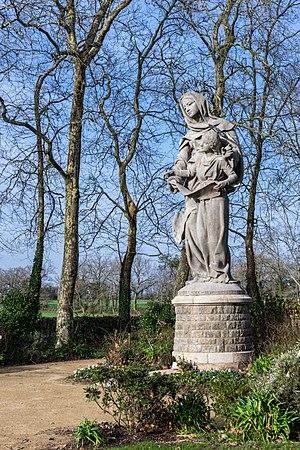
Alexandre Falguière (1831-1900), Sainte Anne et la Vierge, 1874, granit. Praticien
La basilique Sainte-Anne-d'Auray est une basilique mineure située à Sainte-Anne-d'Auray en Bretagne. Elle reçoit de nombreux visiteurs car le sanctuaire de Sainte-Anne-d'Auray est le plus important lieu de pèlerinage de Bretagne, accueillant plus de 800 000 visiteurs par an, dont la majorité sont des pèlerins. Chaque année, 20 à 30 000 pèlerins assistent au grand pardon de sainte Anne le 26 juillet, qui se situe au troisième rang des pèlerinages français après le sanctuaire de Lourdes et la basilique Sainte-Thérèse de Lisieux.